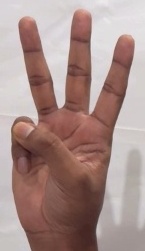
ASL sign: W